Thermoplastic elastomer

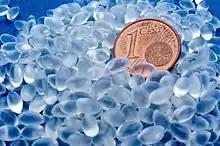
Thermoplastic polyurethanes

There are six generic classes of commercial TPEs (designations according to ISO 18064) together with one unclassified category: